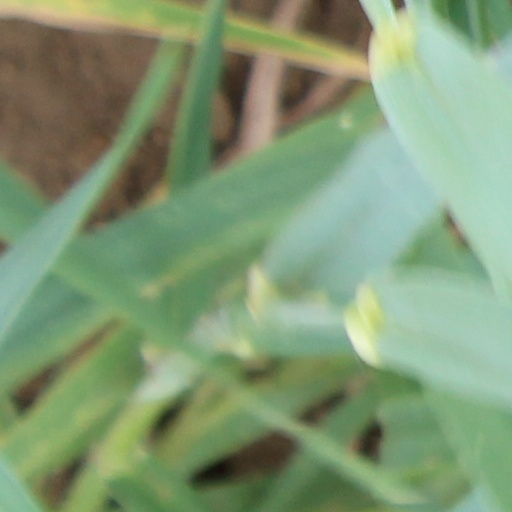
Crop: wheat